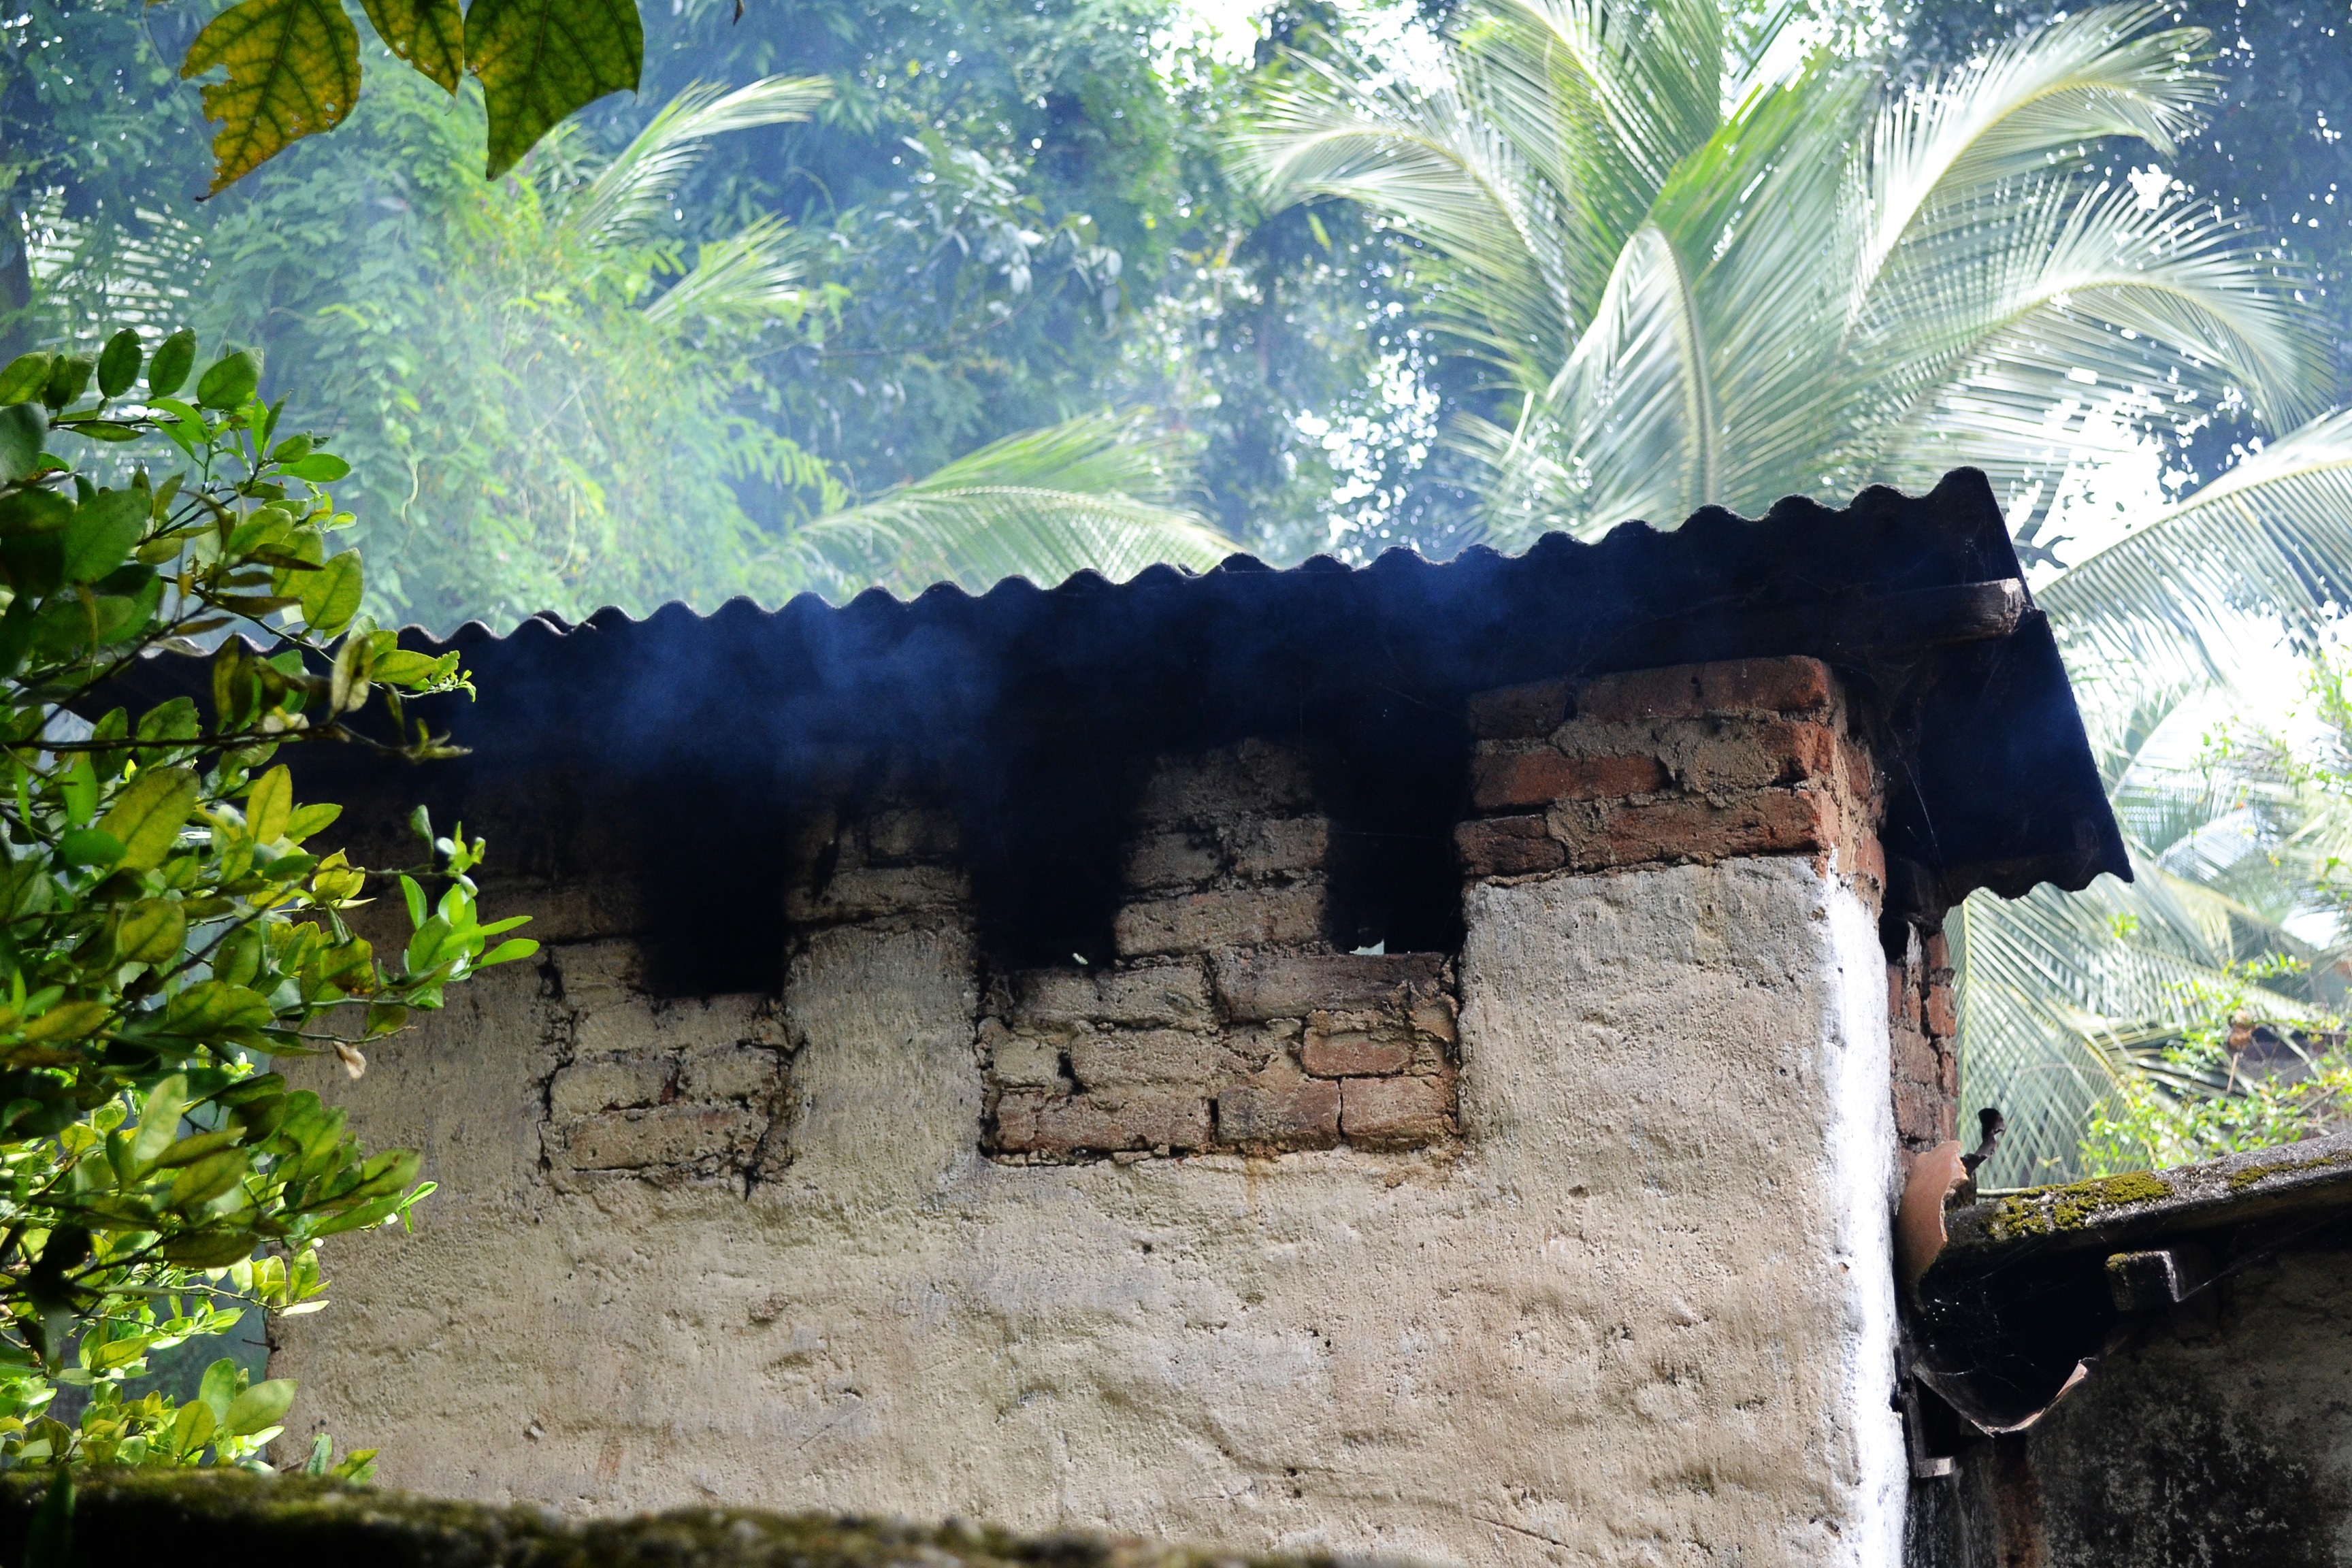
vintage, old, smoke, smoking, village, jungle, chimney, ruins, damaged, sri lanka, ceylon, mawanella, old village house, smoking chimney